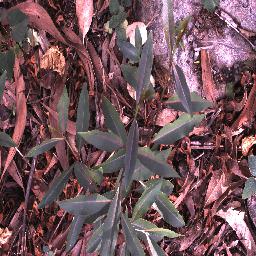
Label: rubber_vine